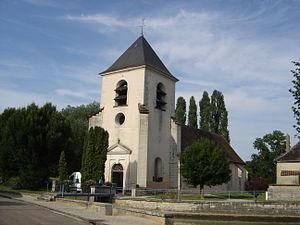
Eglise Saint Martin d'Hivers - Amance - Aube - France
Amance est une commune française, située dans le département de l'Aube en région Grand Est. Les habitants s'appellent les Amançois.